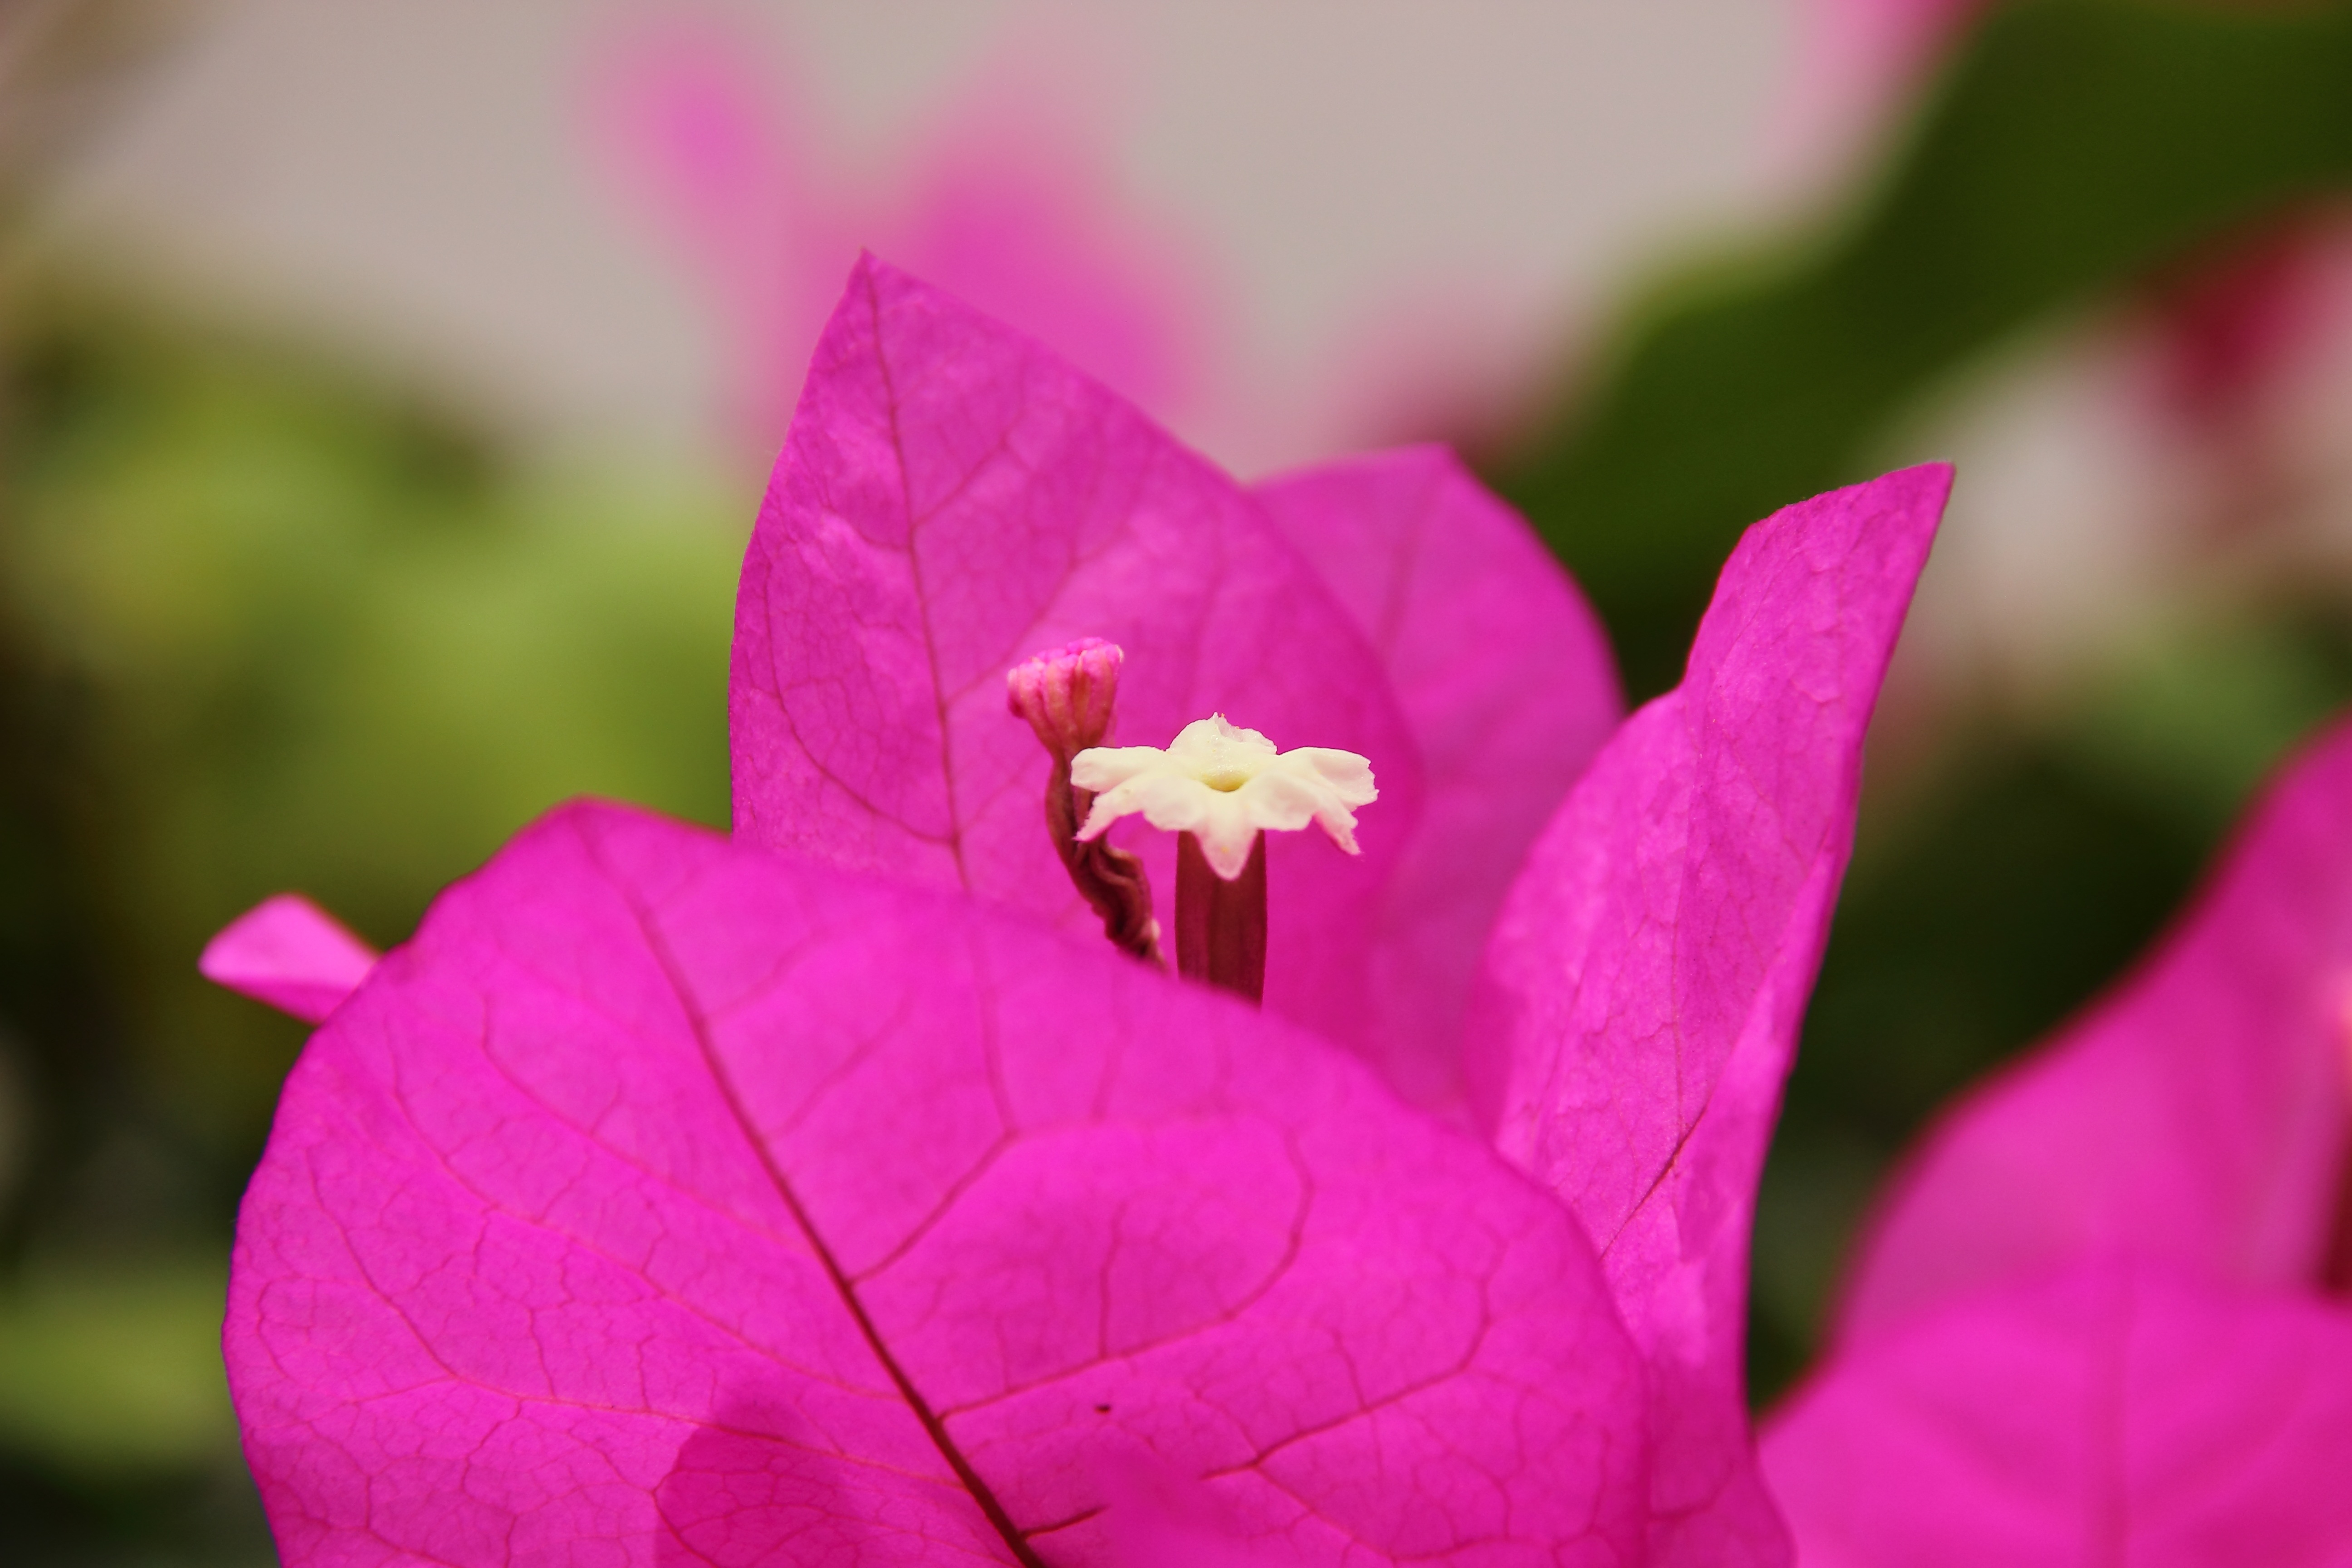
nature, blossom, plant, leaf, flower, purple, petal, bloom, summer, color, macro, pink, flora, close up, violet, beautiful, bougainvillea, macro photography, flowering plant, land plant